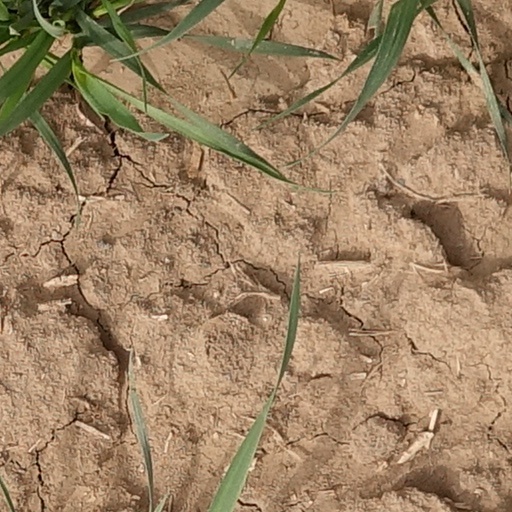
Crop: wheat